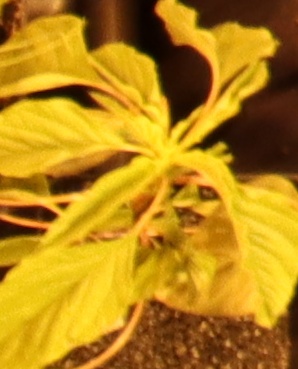
Label: Palmer Amaranth